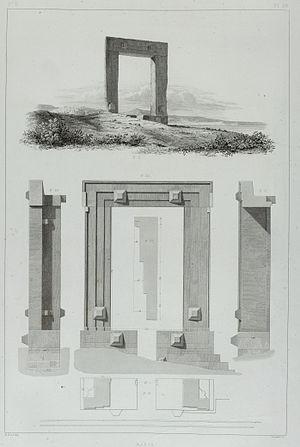
Bonaventure-Amable Ravoisié, né le 9 août 1801 à Paris où il est mort le 1ᵉʳ février 1867, est un architecte et archéologue français, qui fut le premier à avoir procédé à des relevés de monuments en Afrique.
Les Cyclades, en grec : Κυκλάδες sont les îles grecques de la mer Égée méridionale. L'archipel comprend environ 2 200 îles, îlots et îlots-rochers. Seules trente-trois îles sont habitées. Pour les Anciens, elles formaient un cercle autour de l'île sacrée de Délos, d'où le nom de l'archipel. Les plus connues sont, du nord au sud et d'est en ouest : Andros, Tinos, Myconos, Naxos, Amorgos, Syros, Paros et Antiparos, Ios, Santorin, Anafi, Kéa, Kythnos, Sérifos, Sifnos, Folégandros et Sikinos, Milos et Kimolos, auxquelles on peut ajouter les petites Cyclades : Iraklia, Schinoussa, Koufonissia, Kéros, Donoussa ainsi que Makronissos entre Kéa et l’Attique, Gyaros en face d’Andros, Polyaigos à l’est de Kimolos et Thirassia, en face de Santorin. Elles reçurent aussi parfois le nom générique d’« Archipel ».